Propagation of grapevines

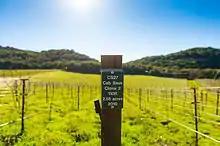
A vineyard in the Napa Valley showing which particular clone of Cabernet Sauvignon is planted in this block

Each cutting, taken from a mother vine, is a clone of that vine. The way that a vine grower selects these cuttings can be described as either clonal or massal selection. In clonal selection, an ideal plant within a vineyard or nursery that has exhibited the most desirable traits is selected with all cuttings taken from that single plant. In massal (or "mass") selection, cuttings are taken from several vines of the same variety that have collectively demonstrated desirable traits.